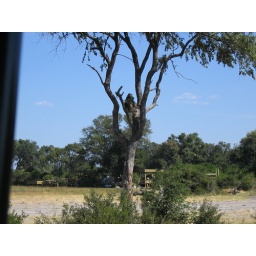
Some type of monkey or baboon in the tree with our camp in the background.